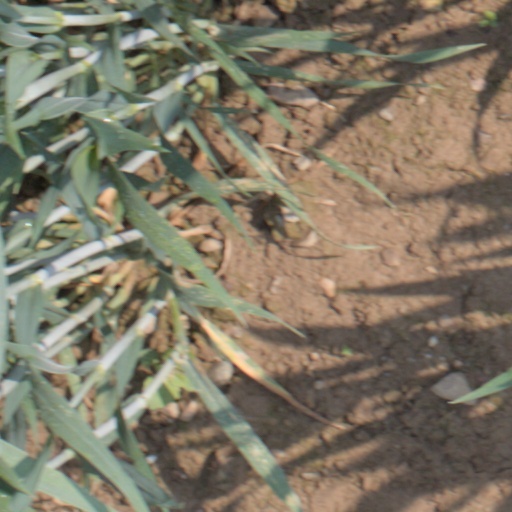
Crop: wheat